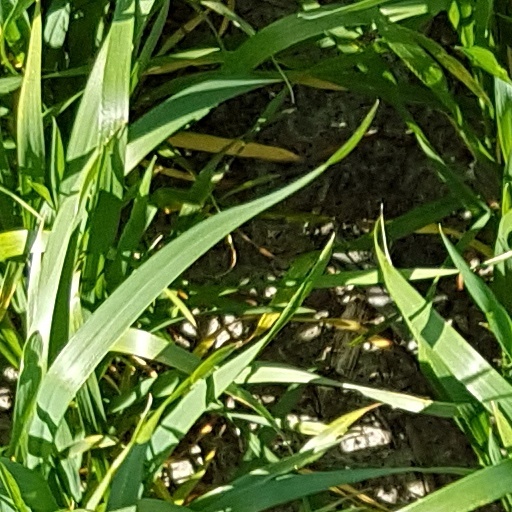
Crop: wheat